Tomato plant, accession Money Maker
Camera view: bottom (45 deg); turntable rotation: 180 degrees
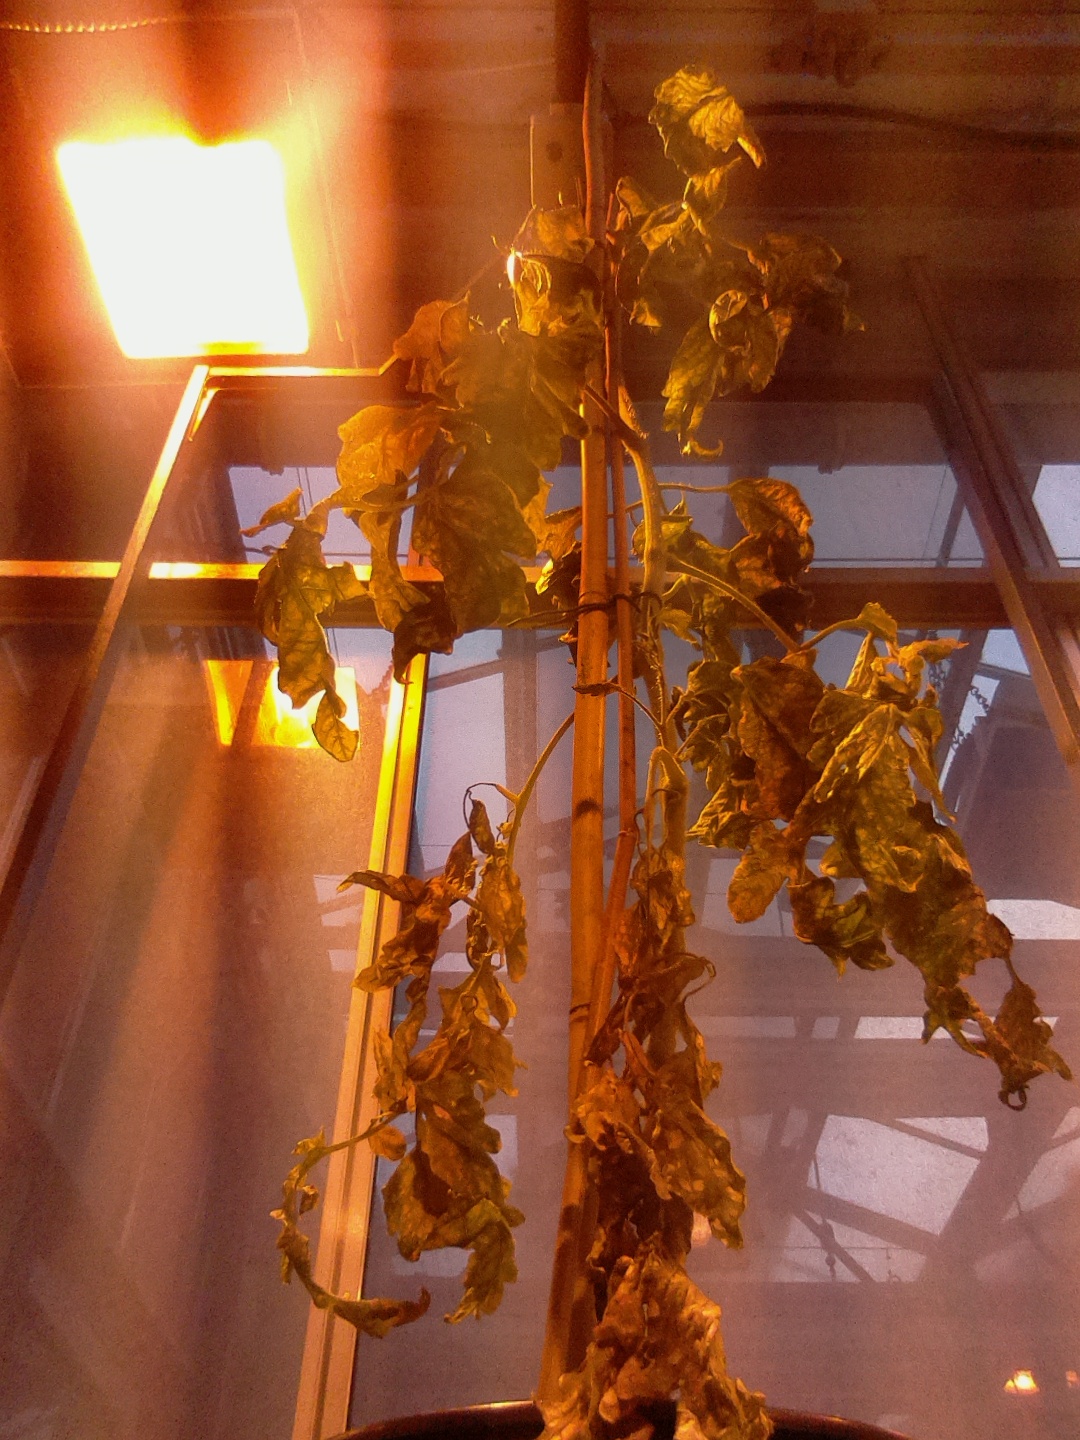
BBCH growth stage 81: 10%-20% of fruits show typical fully ripe color